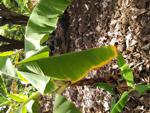
Label: xamthomonas